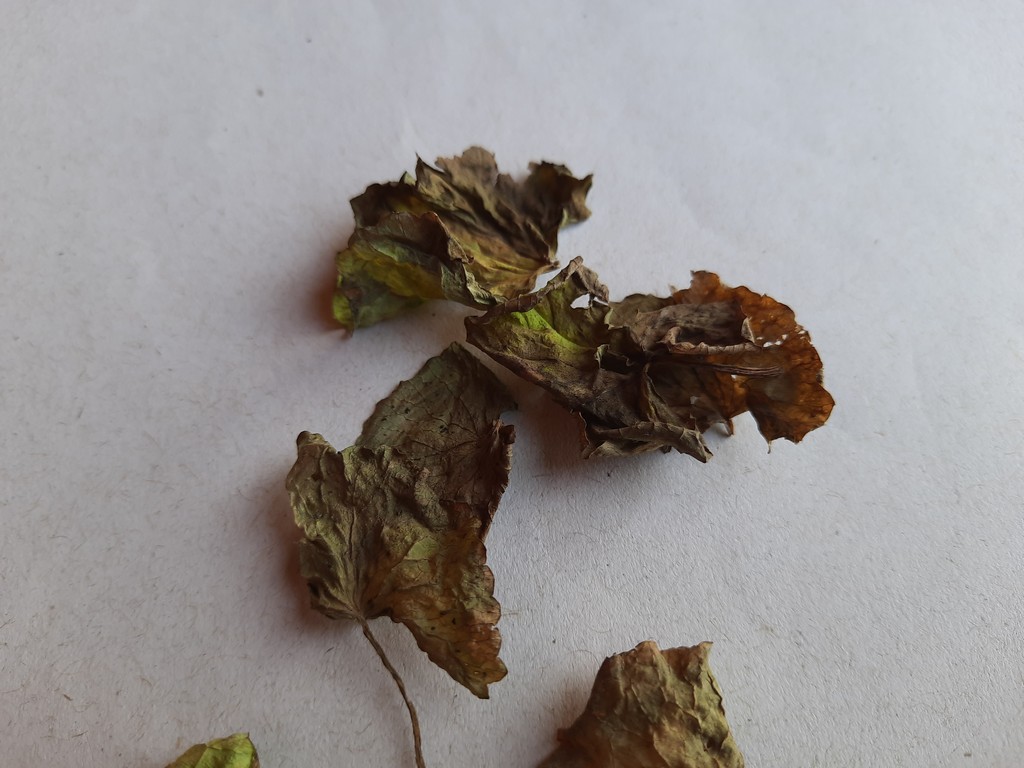
Label: Dried